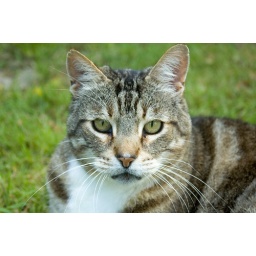
This cat is about 7 years old in dog years